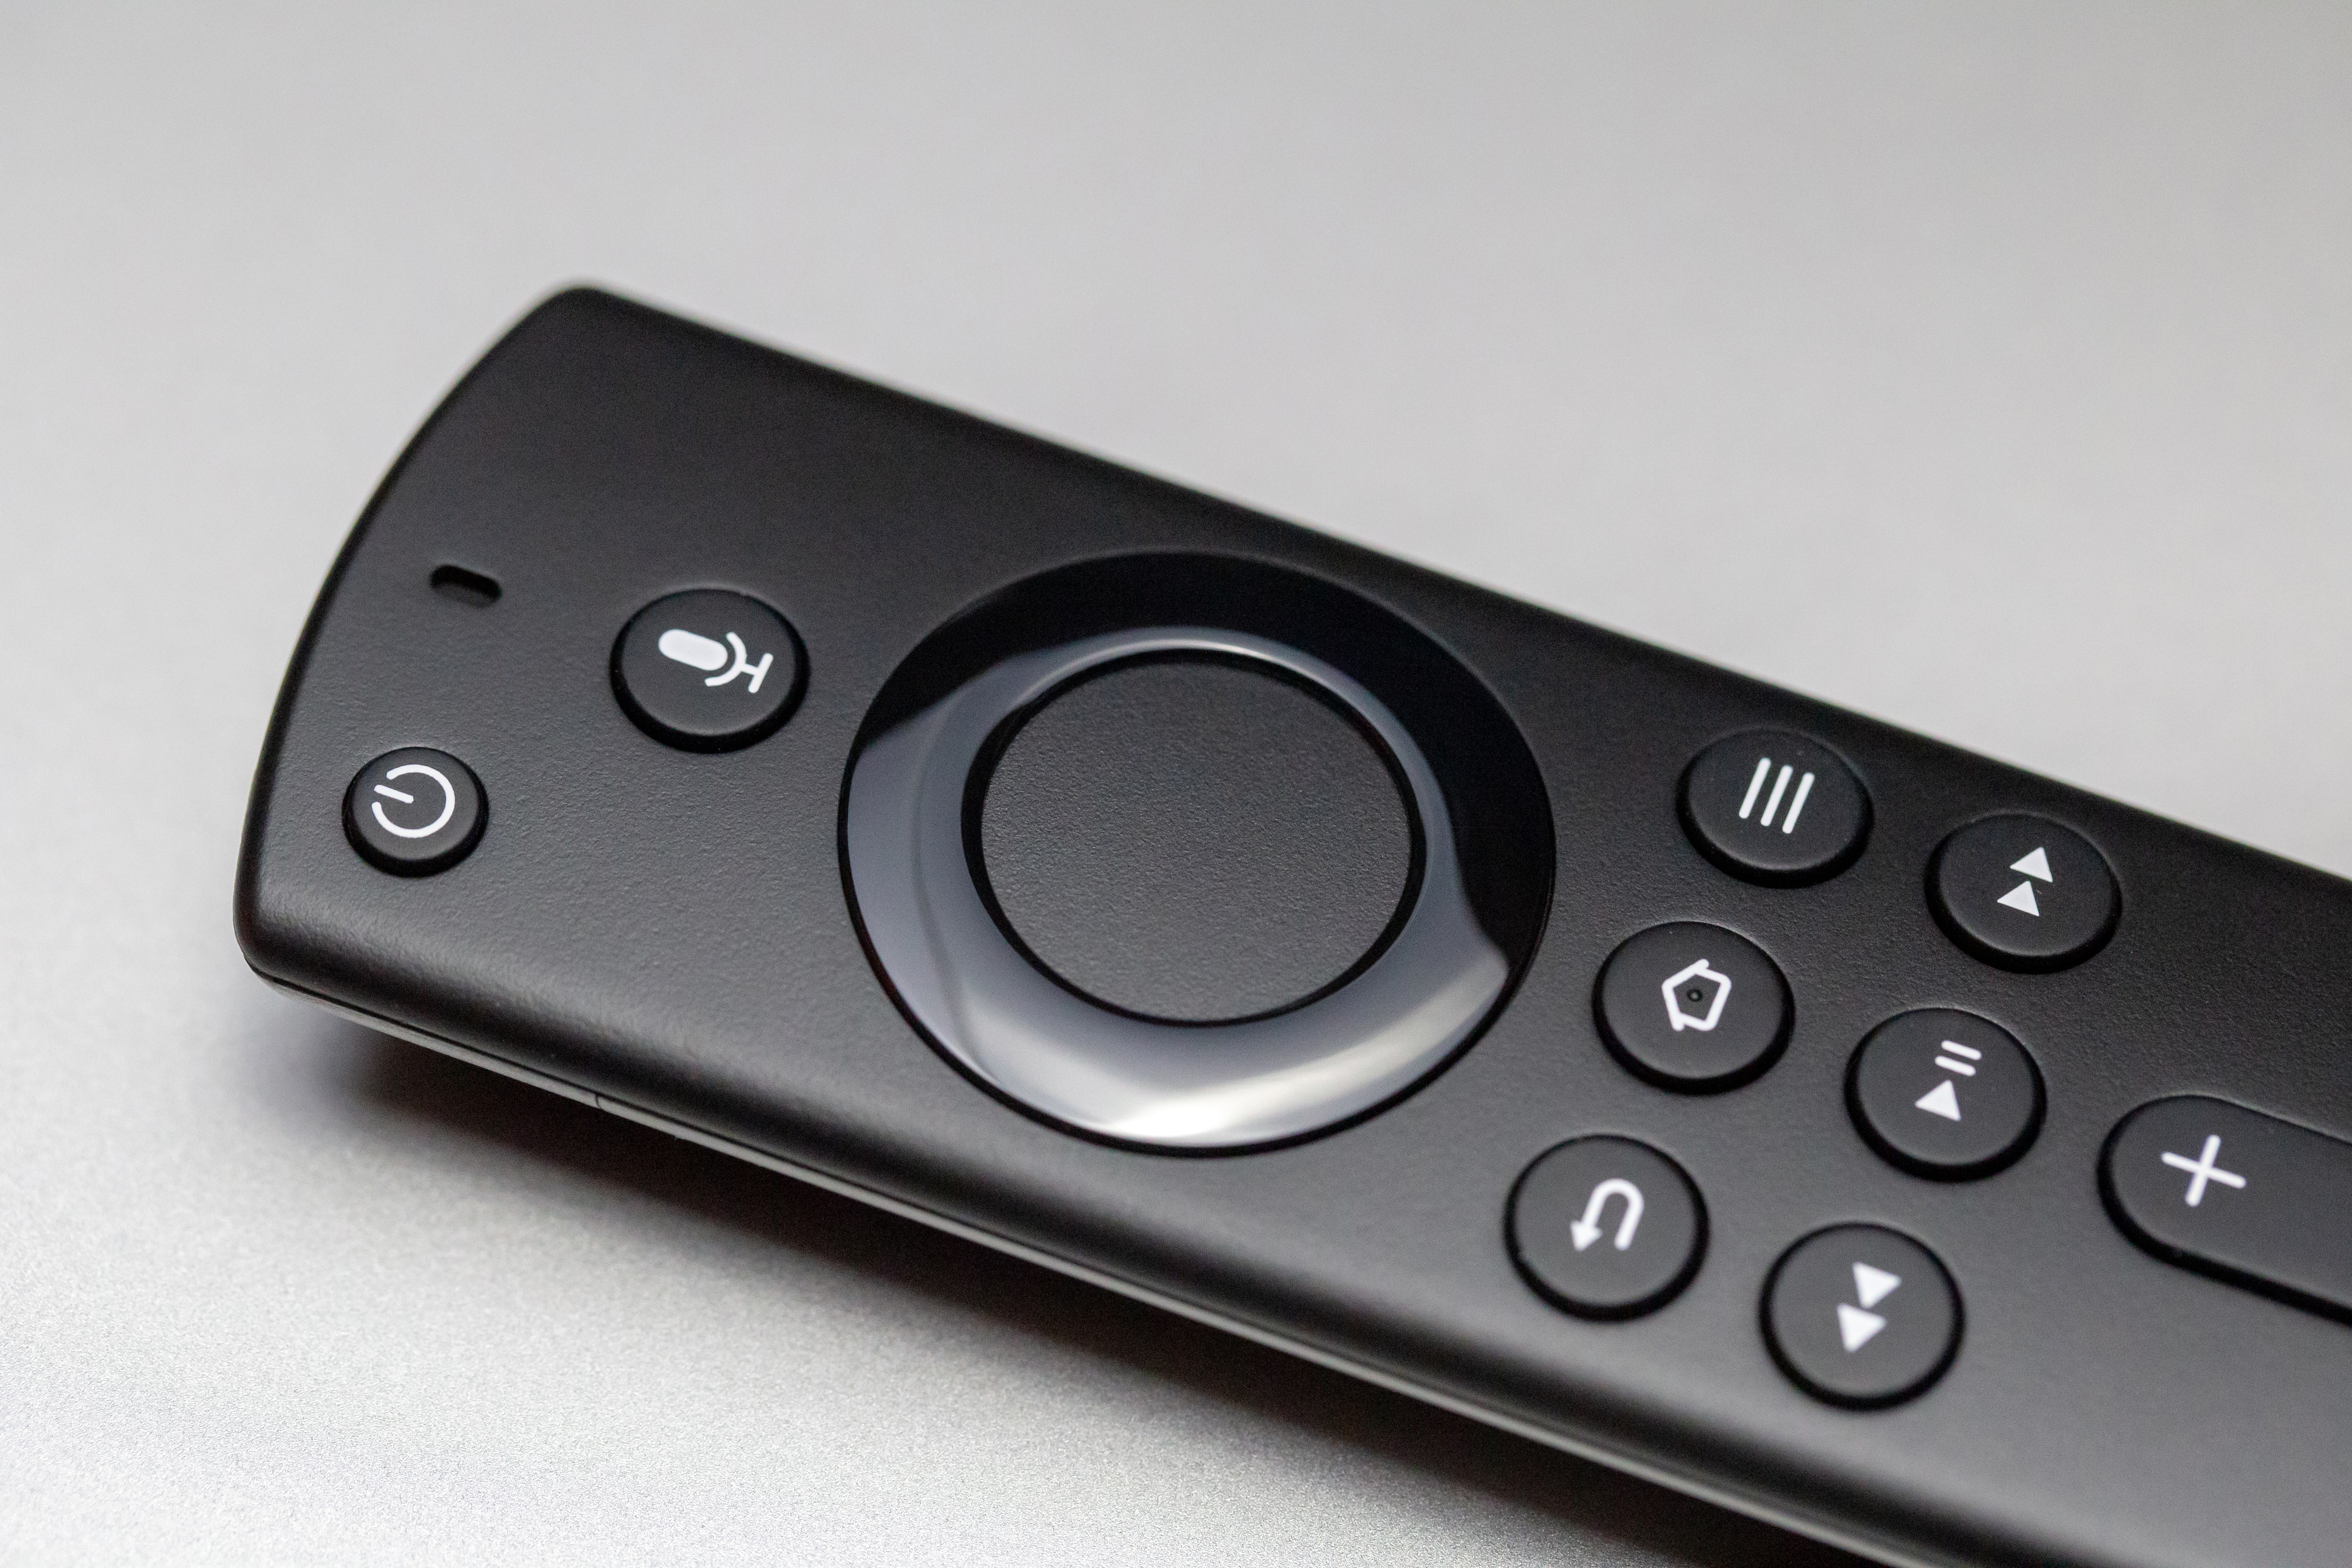
remote control, electronic device, technology, electronics, gadget, multimedia, electronics accessory